Honour medal of the National Police

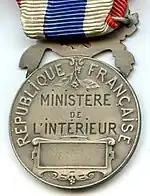
Reverse of the Honour medal of the National Police

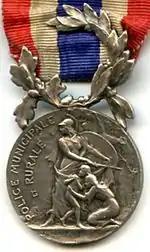
Early design of the obverse with original designation for the municipal and rural police

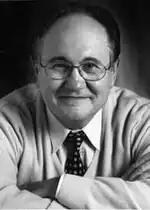
Commissaire Principal Guy Penaud, a recipient of the Honour medal of the National Police

The Honour medal of the National Police is the highest award of the French National Police, which falls under the jurisdiction of the Ministry of the Interior.